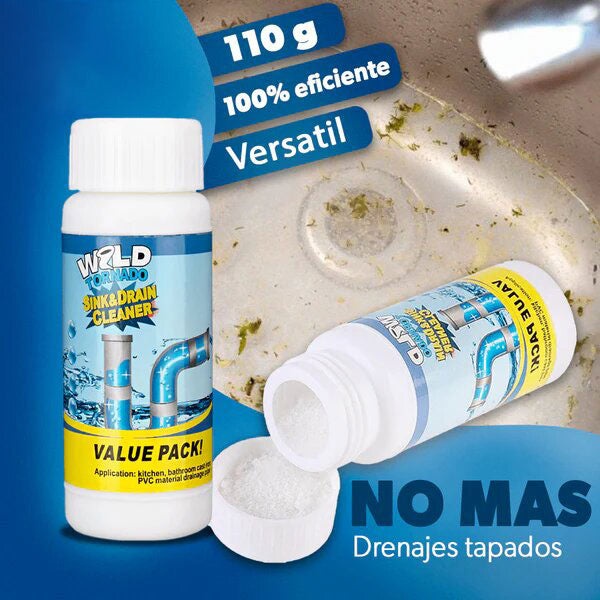
DESTAPADOR Y LIMPIADOR DE CAÑERÍAS - DESAGÜES
¿Cansado de los desagües lentos y malos olores en tu hogar? Con Wild Tornado olvídate de los atascos difíciles , malos olores y productos que no sirven . Este limpiador de acción rápida disuelve cabello, grasa y residuos en minutos . Deja tus desagües como nuevos , sin esfuerzo . 💥 Disuelve obstrucciones de cabello, grasa y residuos . 🚽 Funciona en lavamanos, duchas, inodoros y fregaderos . 🌬️ Elimina olores desagradables al instante . 🕒 Actúa en minutos , sin esfuerzo físico . 🧪 Fórmula potente , pero segura para las tuberías . Desagües tapados que arruinan tu día Los atascos en la cocina o el baño pueden ser frustrantes . El agua estancada , los malos olores y ese sentimiento de no saber qué hacer pueden arruinar tu rutina. Peor aún, muchos productos prometen y no cumplen . Descubre Wild Tornado: limpieza profunda sin esfuerzo Wild Tornado es la solución definitiva contra atascos y malos olores . Su fórmula en polvo de alta potencia actúa directamente sobre la obstrucción . Disuelve residuos orgánicos como cabello, grasa, restos de jabón y comida . Olvídate del plomero y los remedios caseros . Wild Tornado limpia rápido y sin dañar tus tuberías . Del agua estancada al drenaje libre Experimenta la diferencia . Los desagües que fluían lento ahora están completamente libres . Sin olores y como nuevos en minutos . 🌿 Libre de olores tóxicos y fragancias artificiales. Mucho más que para el baño Es ideal para todo tipo de desagües en casa. ✅ Elimina malos olores – Neutraliza de raíz los olores provenientes del drenaje. ✅ Previene futuros atascos – Ideal para mantenimiento preventivo en cocinas y baños. ✅ Ahorra tiempo y dinero – Evita gastos innecesarios en plomeros o productos ineficaces. ✅ Seguro para todas las tuberías – Compatible con PVC, cobre, cerámica y más. Características Técnicas 📦 Contenido: 100 gramos por frasco. 🧪 Composición: Agentes desintegrantes de materia orgánica (sin cloro puro). 🔧 Compatibilidad: Seguro para todos los tipos de tuberías domésticas. 🕒 Tiempo de acción: De 5 a 15 minutos dependiendo del atasco. 🌱 Fragancia: Neutro (sin olores artificiales). 📌 Uso recomendado: 1 vez por semana para mantenimiento, o cuando se presente un atasco.
Brand: TuPaquete
Category: Hardware > Building Consumables > Chemicals > Drain Cleaners